Sammy Woods

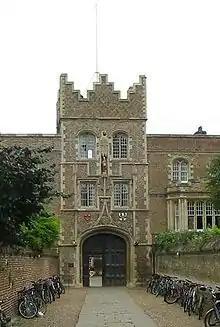
The Gatehouse of Jesus College, Cambridge, where Woods spent four years.

Woods entered Jesus College, Cambridge in 1888 and soon became a vibrant part of the social community. He joined port wine and oyster clubs, (known as Rhadegund and the Natives respectively) and played both cricket and rugby during his time at the university. He had also applied to Oxford University, who had turned him down, not realising his sporting abilities. He made his debut for the university at Fenner's in May 1888, claiming his first five-wicket haul in first-class cricket when he bowled four members of CI Thornton's XI, and had another one caught. Despite his wickets, he was relatively expensive, and the visiting side beat Cambridge easily. A week later, Woods improved on his performance against a 'Gentlemen of England' side which was also captained by Thornton, and claimed seven wickets in the first innings and another five in the second innings, top-scoring with the bat for Cambridge in-between, to help the university to a six wicket victory. This match also saw Woods take the only first-class hat-trick of his career.